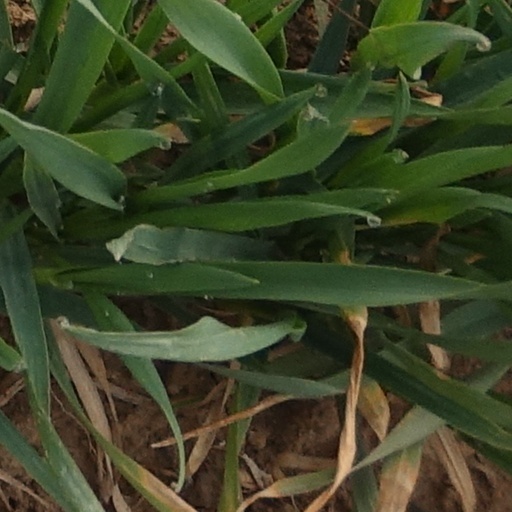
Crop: wheat